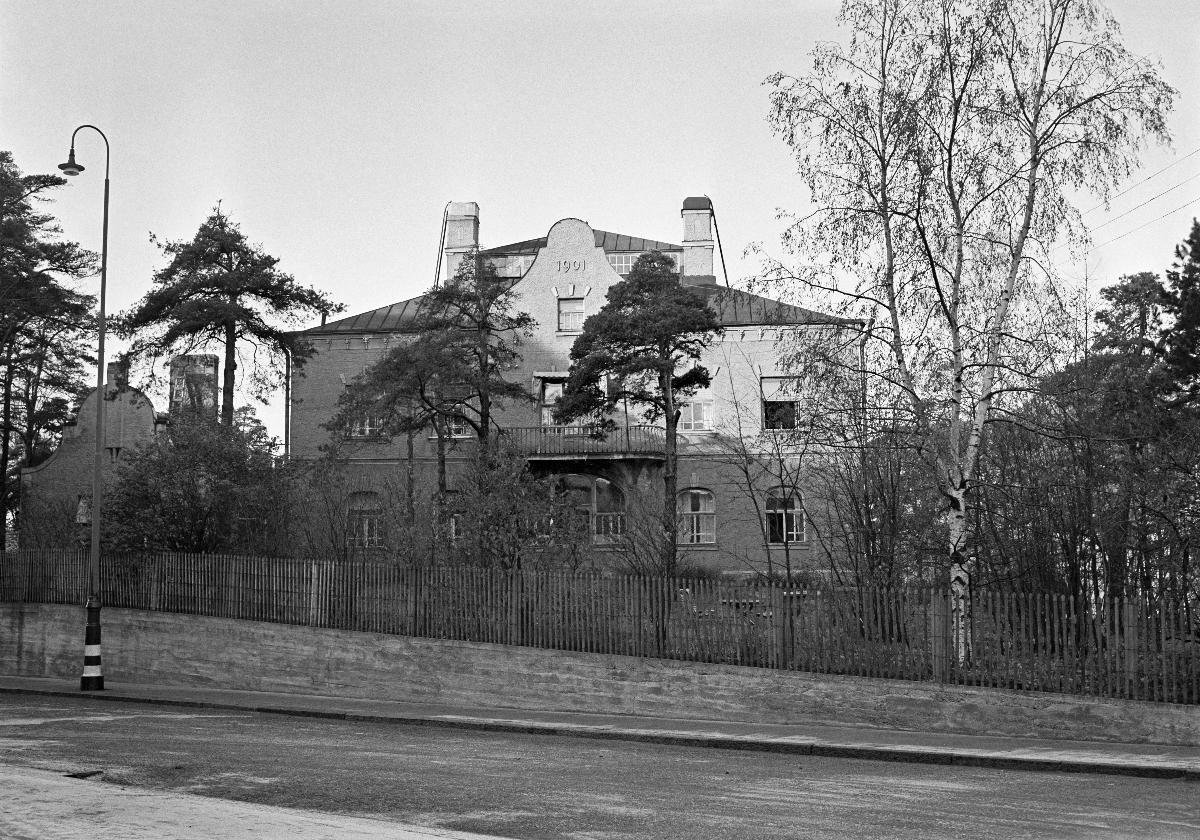
Mäntymäen sairaskoti
Tallbacka sjukhem; Mäntymäki nursing home
sisällön kuvaus: Mäntymäen sairaskoti Helsingissä 29.10.1940. content description: Mäntymäki nursing home in Helsinki 29.10.1940. innehållsbeskrivning: Tallbacka sjukhem i Helsingfors 29.10.1940.
Kuvaaja: Sundström, Hugo, kuvaaja
Vuosi: 1940
Paikka: Suomi, Uusimaa, Helsinki
Aiheet: sairaalat; sairaskodit; rakennukset; arkkitehtuuri; ulkokuva; HBL; hospitals; buildings; architecture; nursing homes; exteriors; sjukhus; byggnader; arkitektur; sjukhem; exteriör